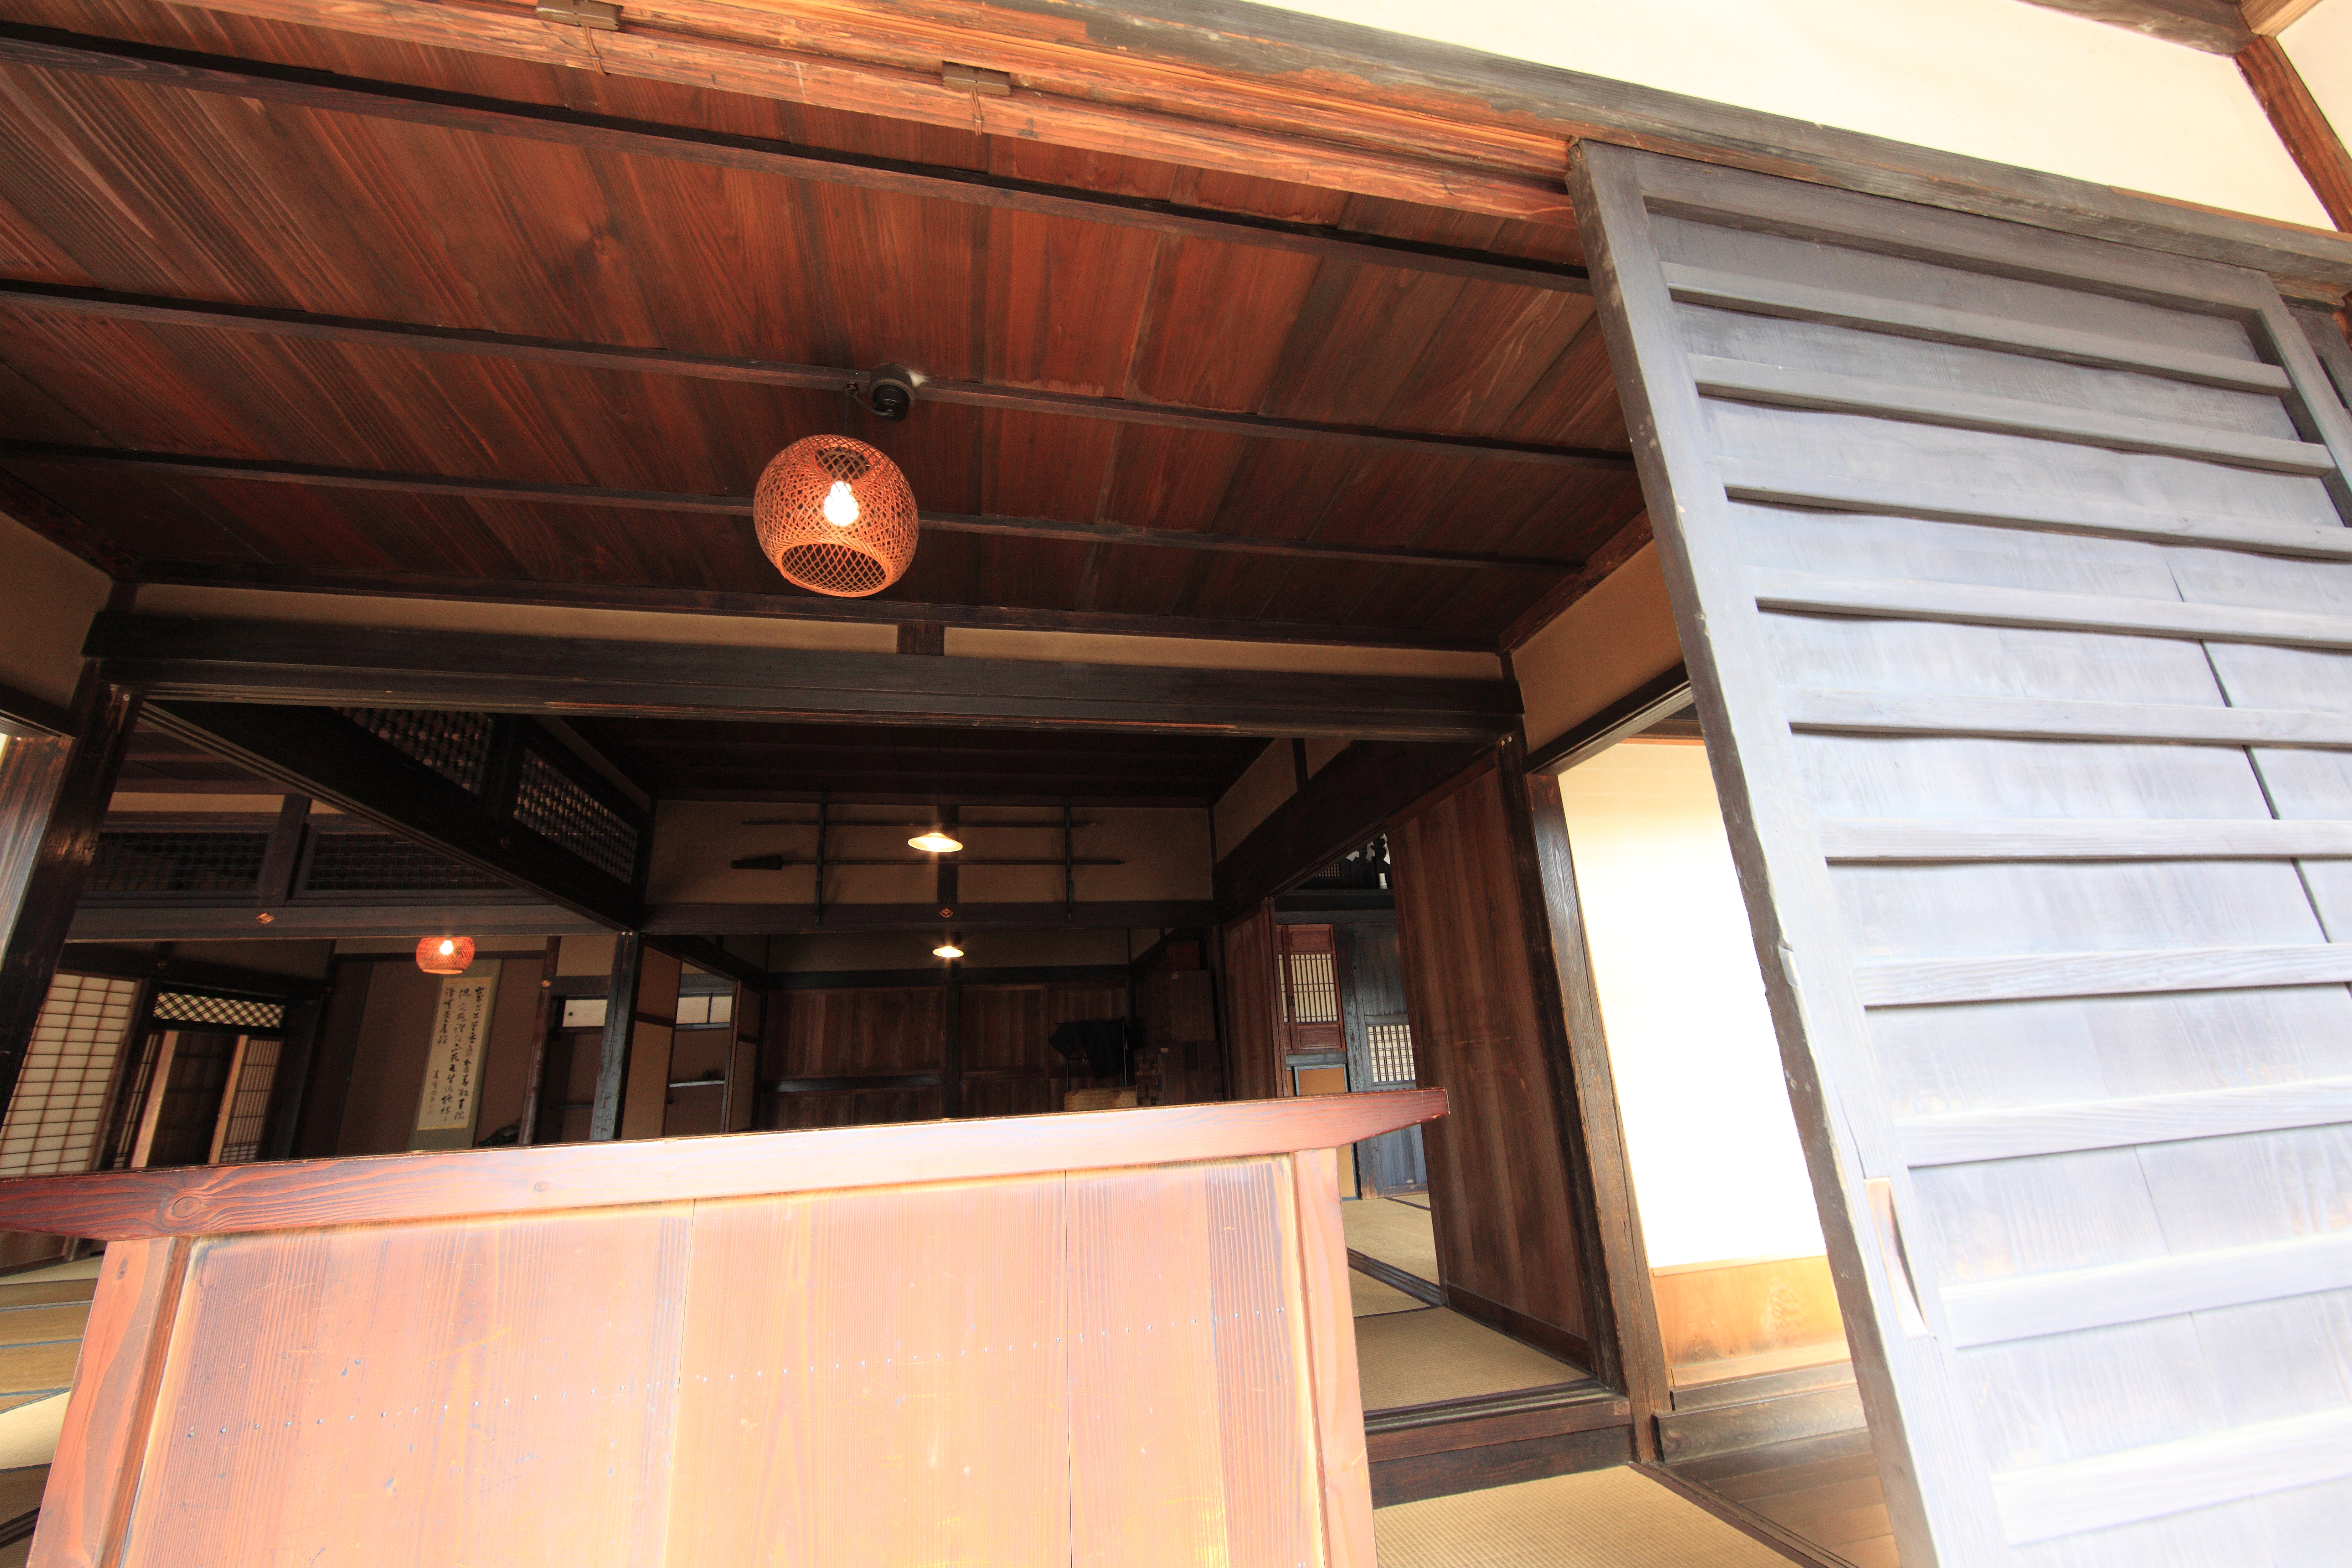
architecture, wood, farm, house, interior, roof, home, ceiling, high, ancient, residence, property, room, interior design, design, japanese, 5d, style, hires, markii, traditional, folk, hi, res, resolution, siding, real estate, daylighting, window covering, outdoor structure